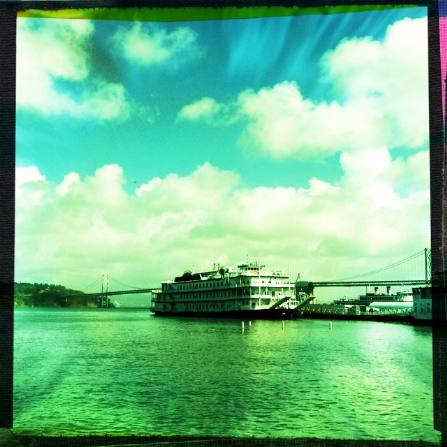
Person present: No